J. F. Horrabin

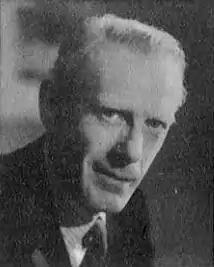
Portrait of Horrabin by Howard Coster, ca. 1945

James Francis "Frank" Horrabin (1 November 1884 – 2 March 1962) was an English socialist and for some time Communist radical writer and cartoonist. For two years he was Labour Member of Parliament for Peterborough. He attempted to construct a socialist geography and was an associate of David Low and George Orwell.